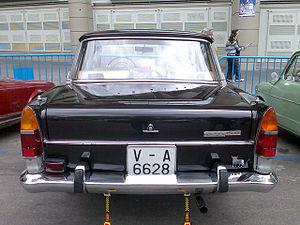
La SEAT 1500 est un modèle automobile du constructeur espagnol SEAT appartenant au segment D, supérieur, fabriqué sous licence Fiat de 1963 à 1972.